Legal aid in the United States

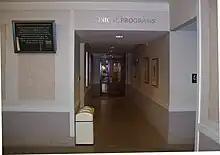
A legal clinic office suite at Suffolk University Law School

Legal aid for civil cases is currently provided by a variety of public interest law firms and community legal clinics, who often have "legal aid" or "legal services" in their names. Public interest practice emerged from the goal of promoting access to equal justice for the poor and this was inspired from the legal services disparity amongst European immigrants. Such firms may impose income and resource ceilings as well as restrictions on the types of cases they will take, due to the sheer volume of potential clients and the general lack of funding for such work.